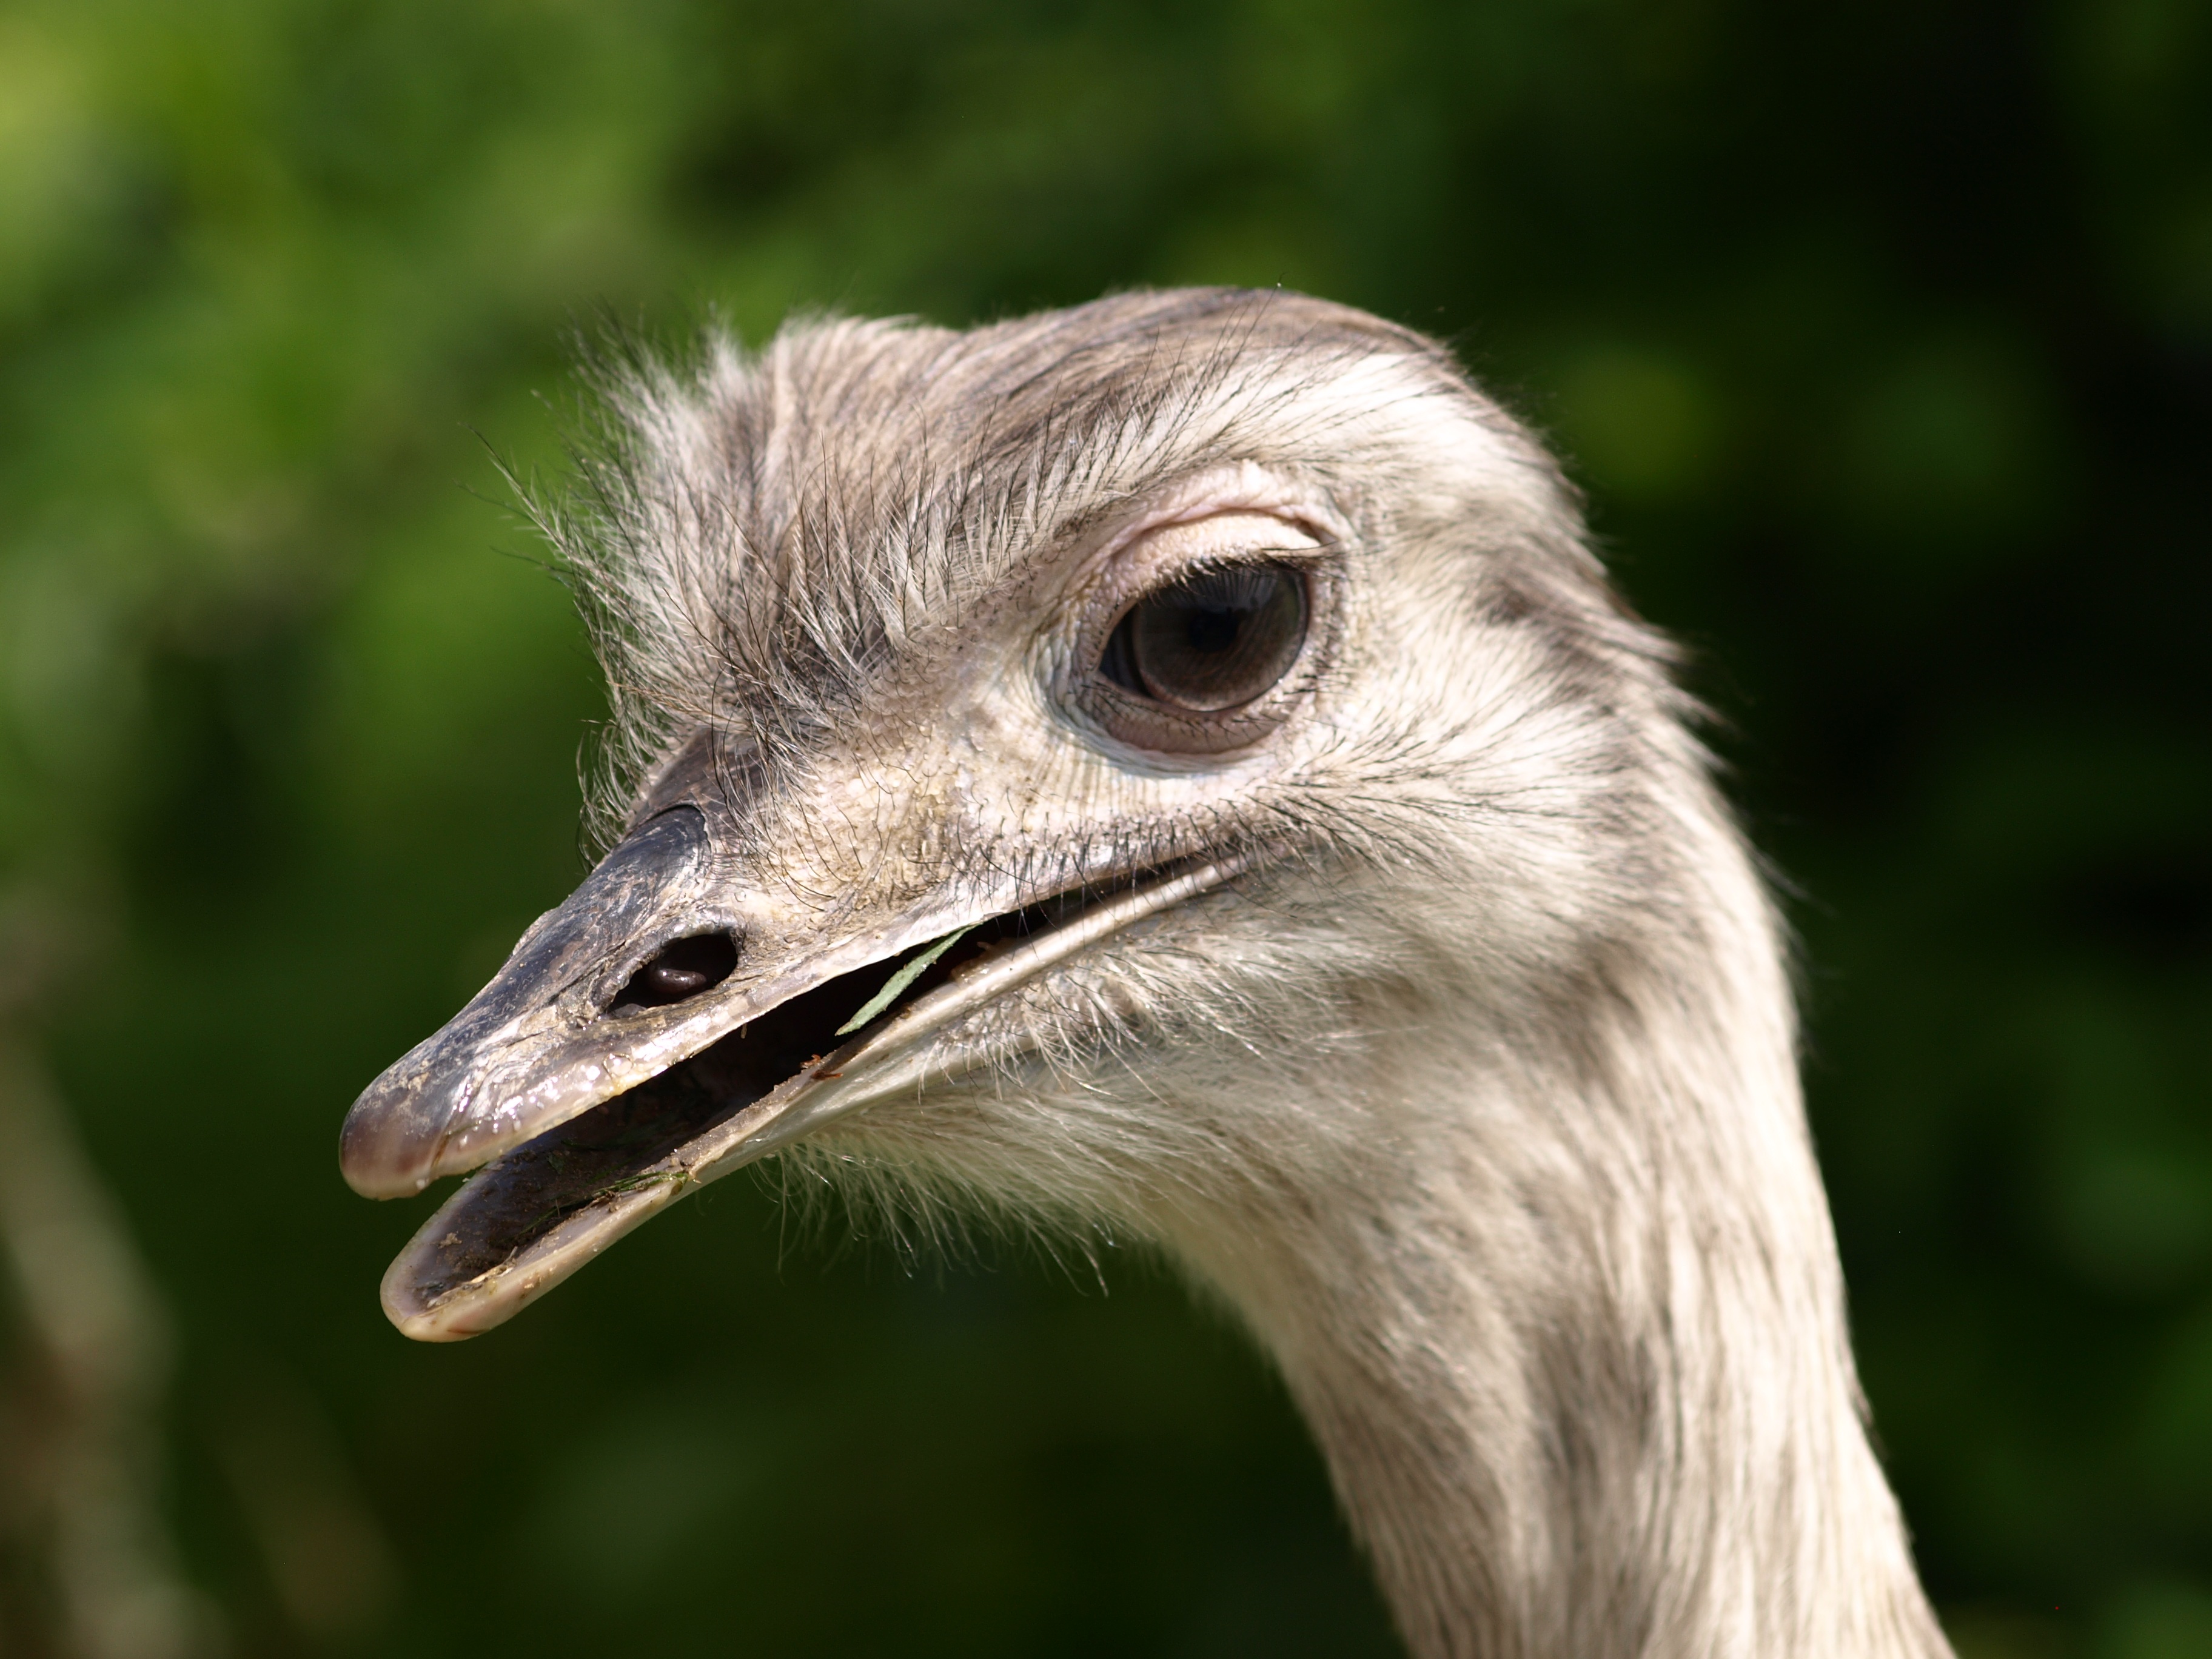
bird, animal, wildlife, bouquet, portrait, beak, ostrich, fauna, close up, emu, head, vertebrate, bill, ratite, rhea bird, flightless bird, big bird, flightless laufvogel